Jolly Roger

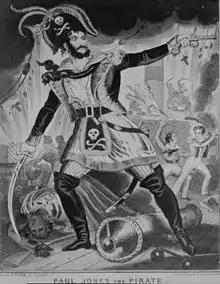
"Paul Jones the Pirate", a British caricature of the late 18th century, is an early example of the Jolly Roger's skull-and-crossbones being transferred to a character's hat, in order to identify him as a pirate (typically a tricorne, or as in this example, the later (1790s) bicorne).

The practice, while commonly associated with British submarines, is not restricted to them. During World War II, Allied submariners working with Royal Navy fleets adopted the process from their British counterparts. While operating in the Mediterranean, the Polish submarines ORP "Sokół" and ORP "Dzik" were presented with Jolly Rogers by General Władysław Sikorski, and continued to update them during the war. At least one British surface ship recorded their U-boat kills through silhouettes on a Jolly Roger. The Australian submarine flew the Jolly Roger in 1980, following her successful participation in the Kangaroo 3 wargame as an opposing submarine: the flag bore the silhouettes of the seven surface ships involved, as during the exercise, "Onslow" had successfully 'sunk' all seven.